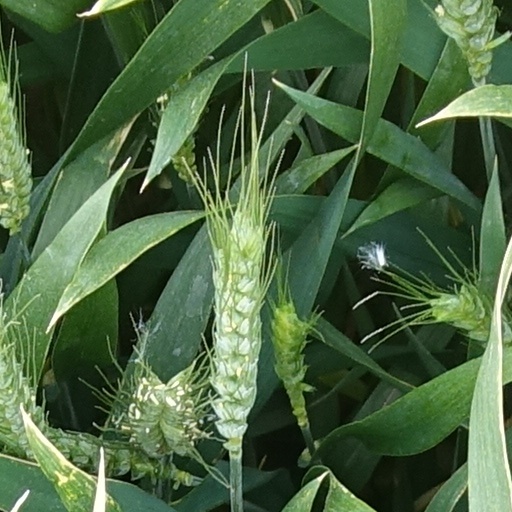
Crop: wheat